SCB-125

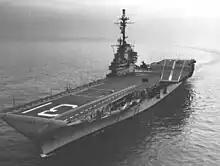
USS "Bon Homme Richard" displaying the hurricane bow and angled deck of the SCB-125 conversion.

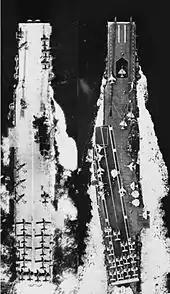
Top views of USS "Intrepid" after SCB-27C (left) and SCB-125 (right).

SCB-125 was the United States Navy designation for a series of upgrades to the of aircraft carriers planned by the Ship Characteristics Board and conducted between 1954 and 1959. These upgrades included the addition of an angled flight deck and other enhancements (such as with catapults and elevators) aimed at improving flight operations and seakeeping.